Noah

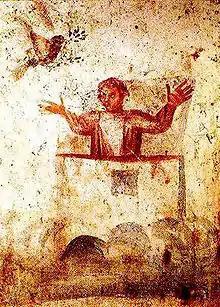
An early Christian depiction showing Noah giving the gesture of orant as the dove returns

2 Peter 2:5 refers to Noah as a "preacher of righteousness". In the Gospel of Matthew and the Gospel of Luke, Jesus compares Noah's flood with the coming Day of Judgement: "Just as it was in the days of Noah, so too it will be in the days of the coming of the Son of Man. For in the days before the flood, people were eating and drinking, marrying and giving in marriage, up to the day Noah entered the ark; and they knew nothing about what would happen until the flood came and took them all away. That is how it will be at the coming of the Son of Man."